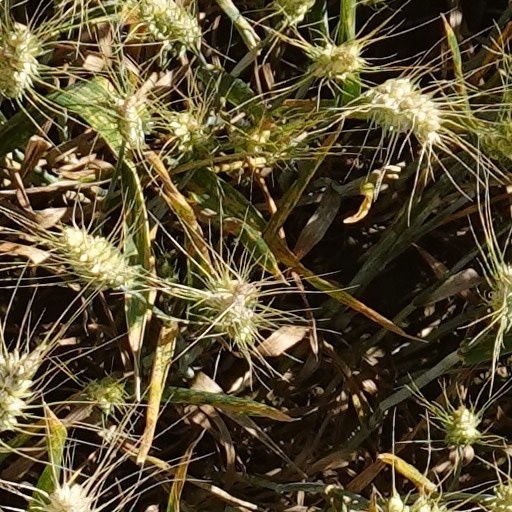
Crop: wheat